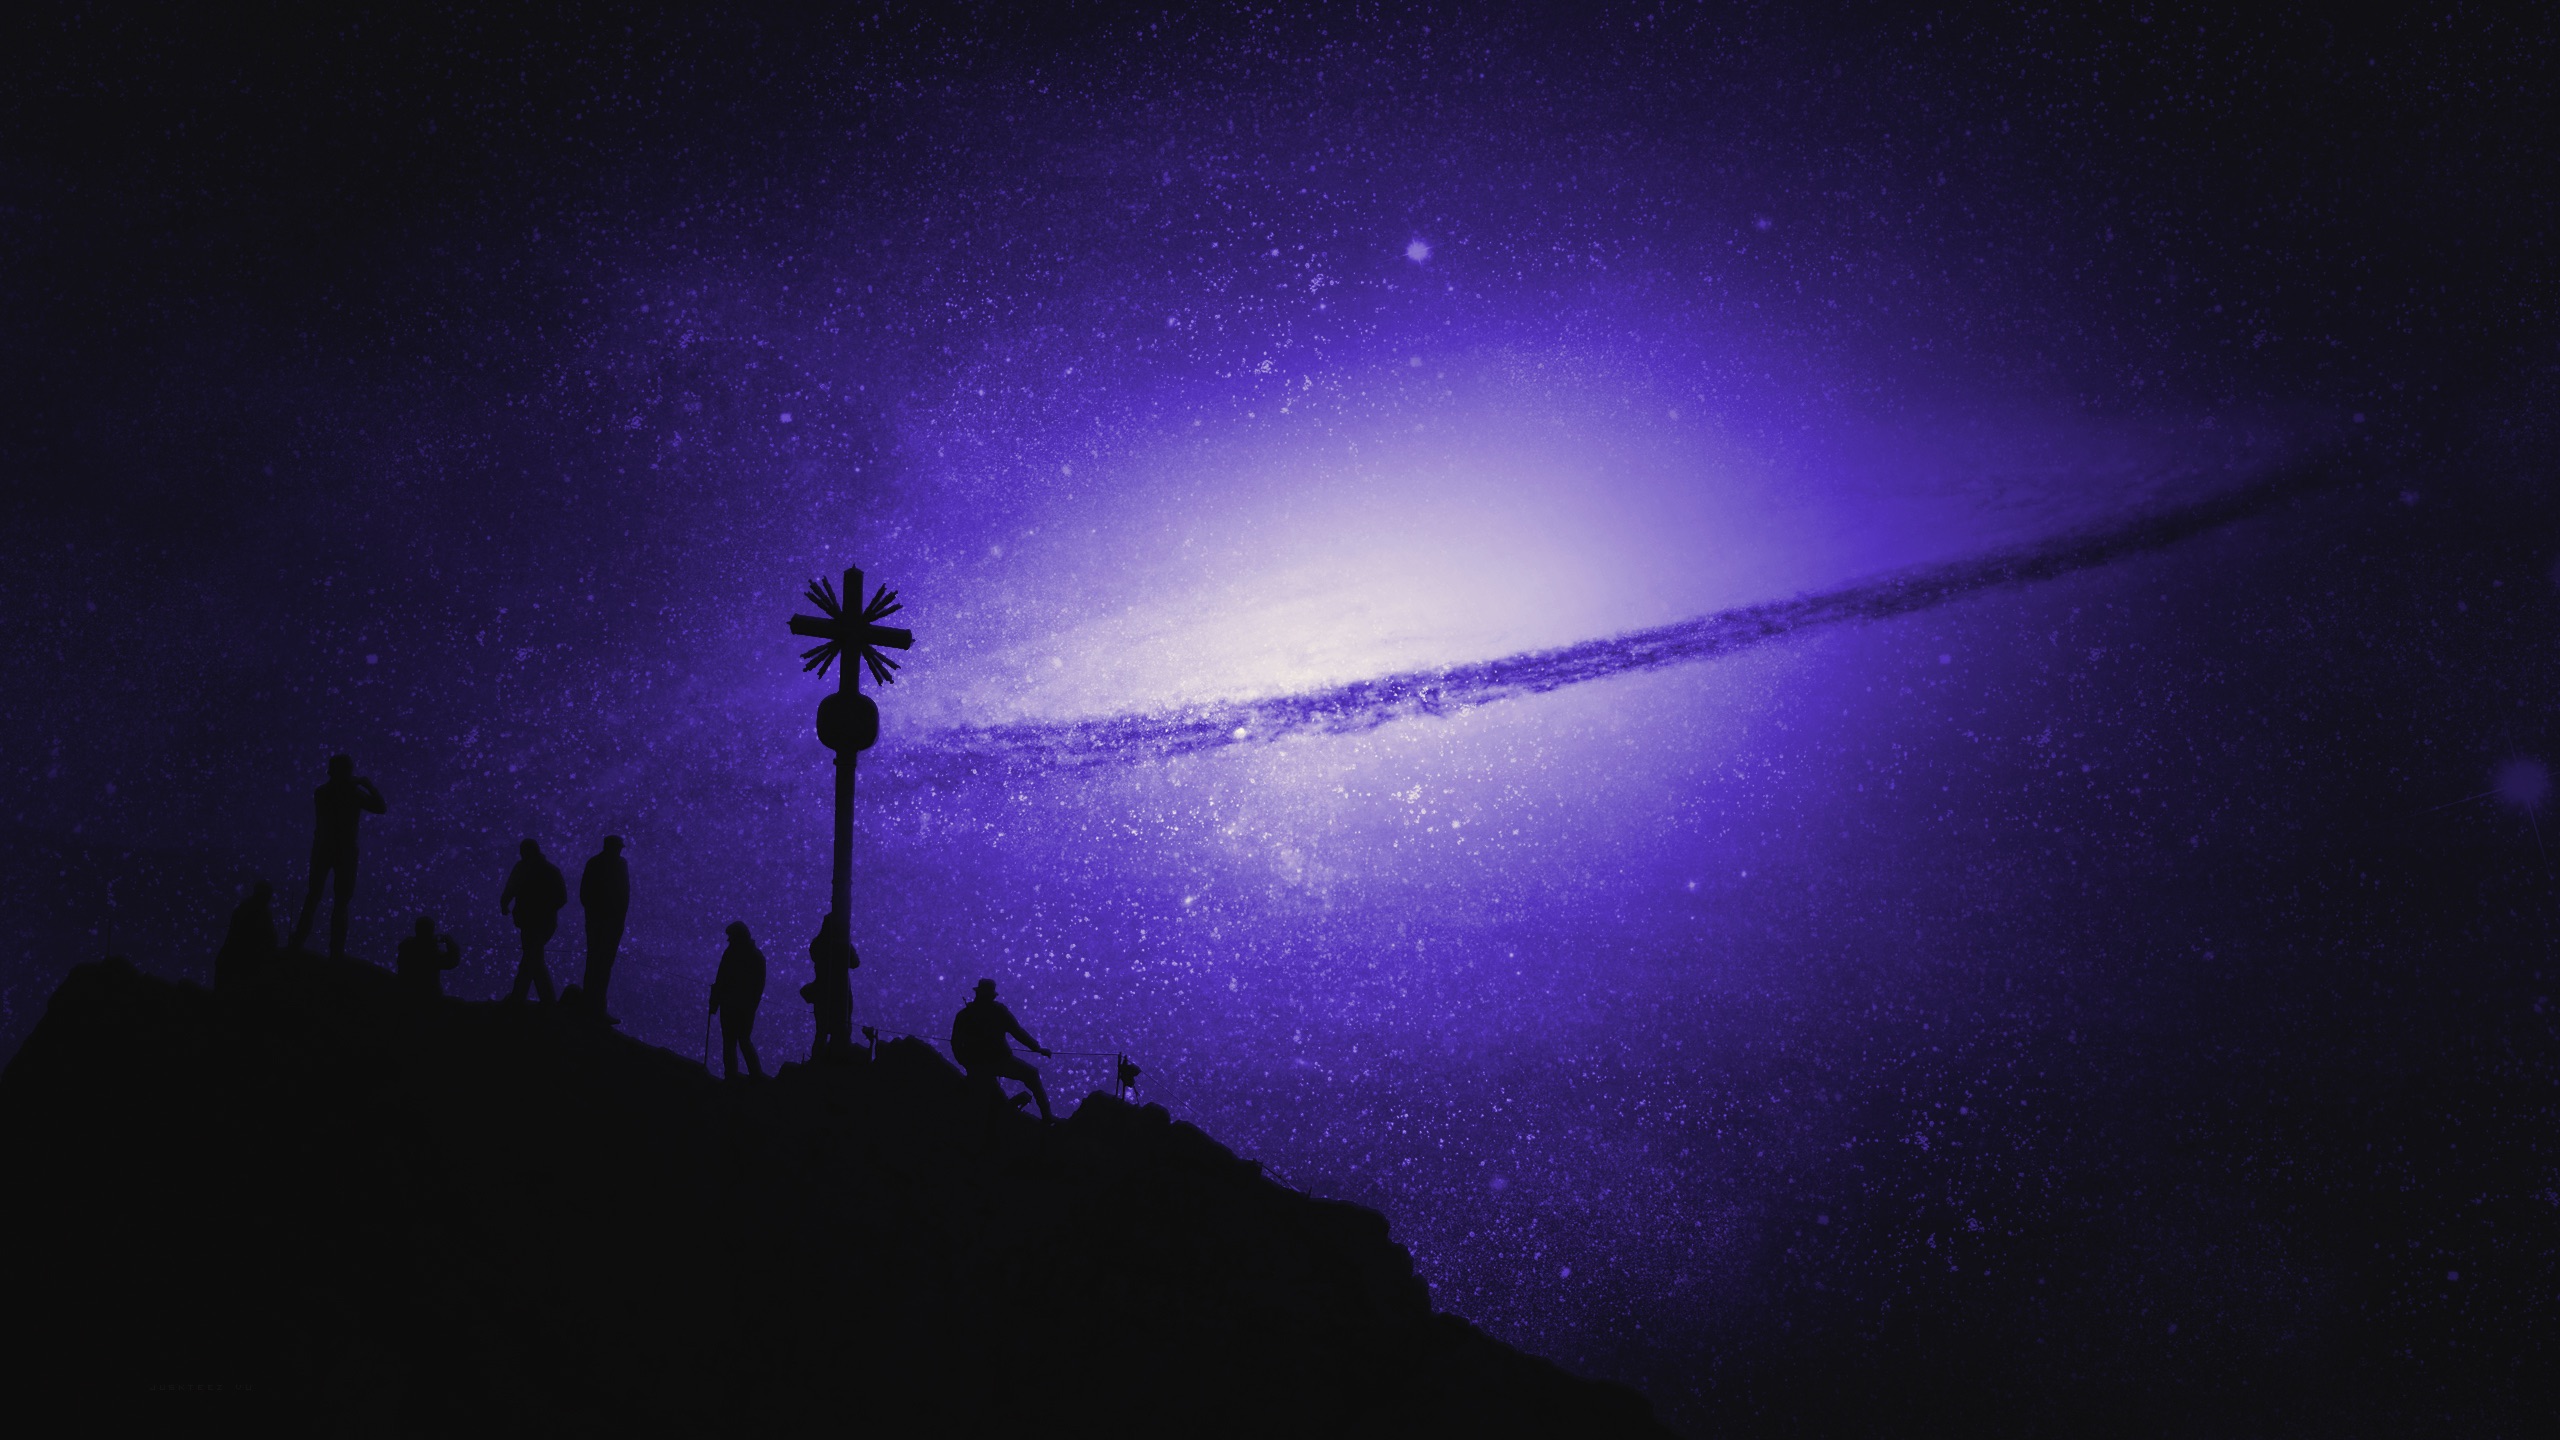
sky, night, atmosphere, darkness, aurora, moonlight, outer space, astronomy, midnight, astronomical object, atmosphere of earth